Himachal Pradesh

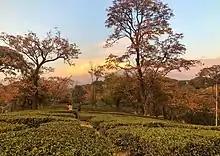
Tea gardens in Dharamsala

Apple is the principal cash crop of the state grown principally in the districts of Shimla, Kinnaur, Kullu, Mandi, Chamba and some parts of Sirmaur and Lahaul-Spiti with an average annual production of five lakh tonnes and per hectare production of 8 to 10 tonnes. The apple cultivation constitute 49 per cent of the total area under fruit crops and 85% of total fruit production in the state with an estimated economy of 3500 crore. Apples from Himachal are exported to other Indian states and even other countries. In 2011–12, the total area under apple cultivation was 104,000 hectares, increased from 90,347 hectares in 2000–01. According to the provisional estimates of Ministry of Agriculture & Farmers Welfare, the annual apple production in Himachal for fiscal 2015–16 stood at 753,000 tonnes, making it India's second-largest apple-producing state after Jammu and Kashmir. The state is also among the leading producers of other fruits such as apricots, cherries, peaches, pears, plums and strawberries in India.